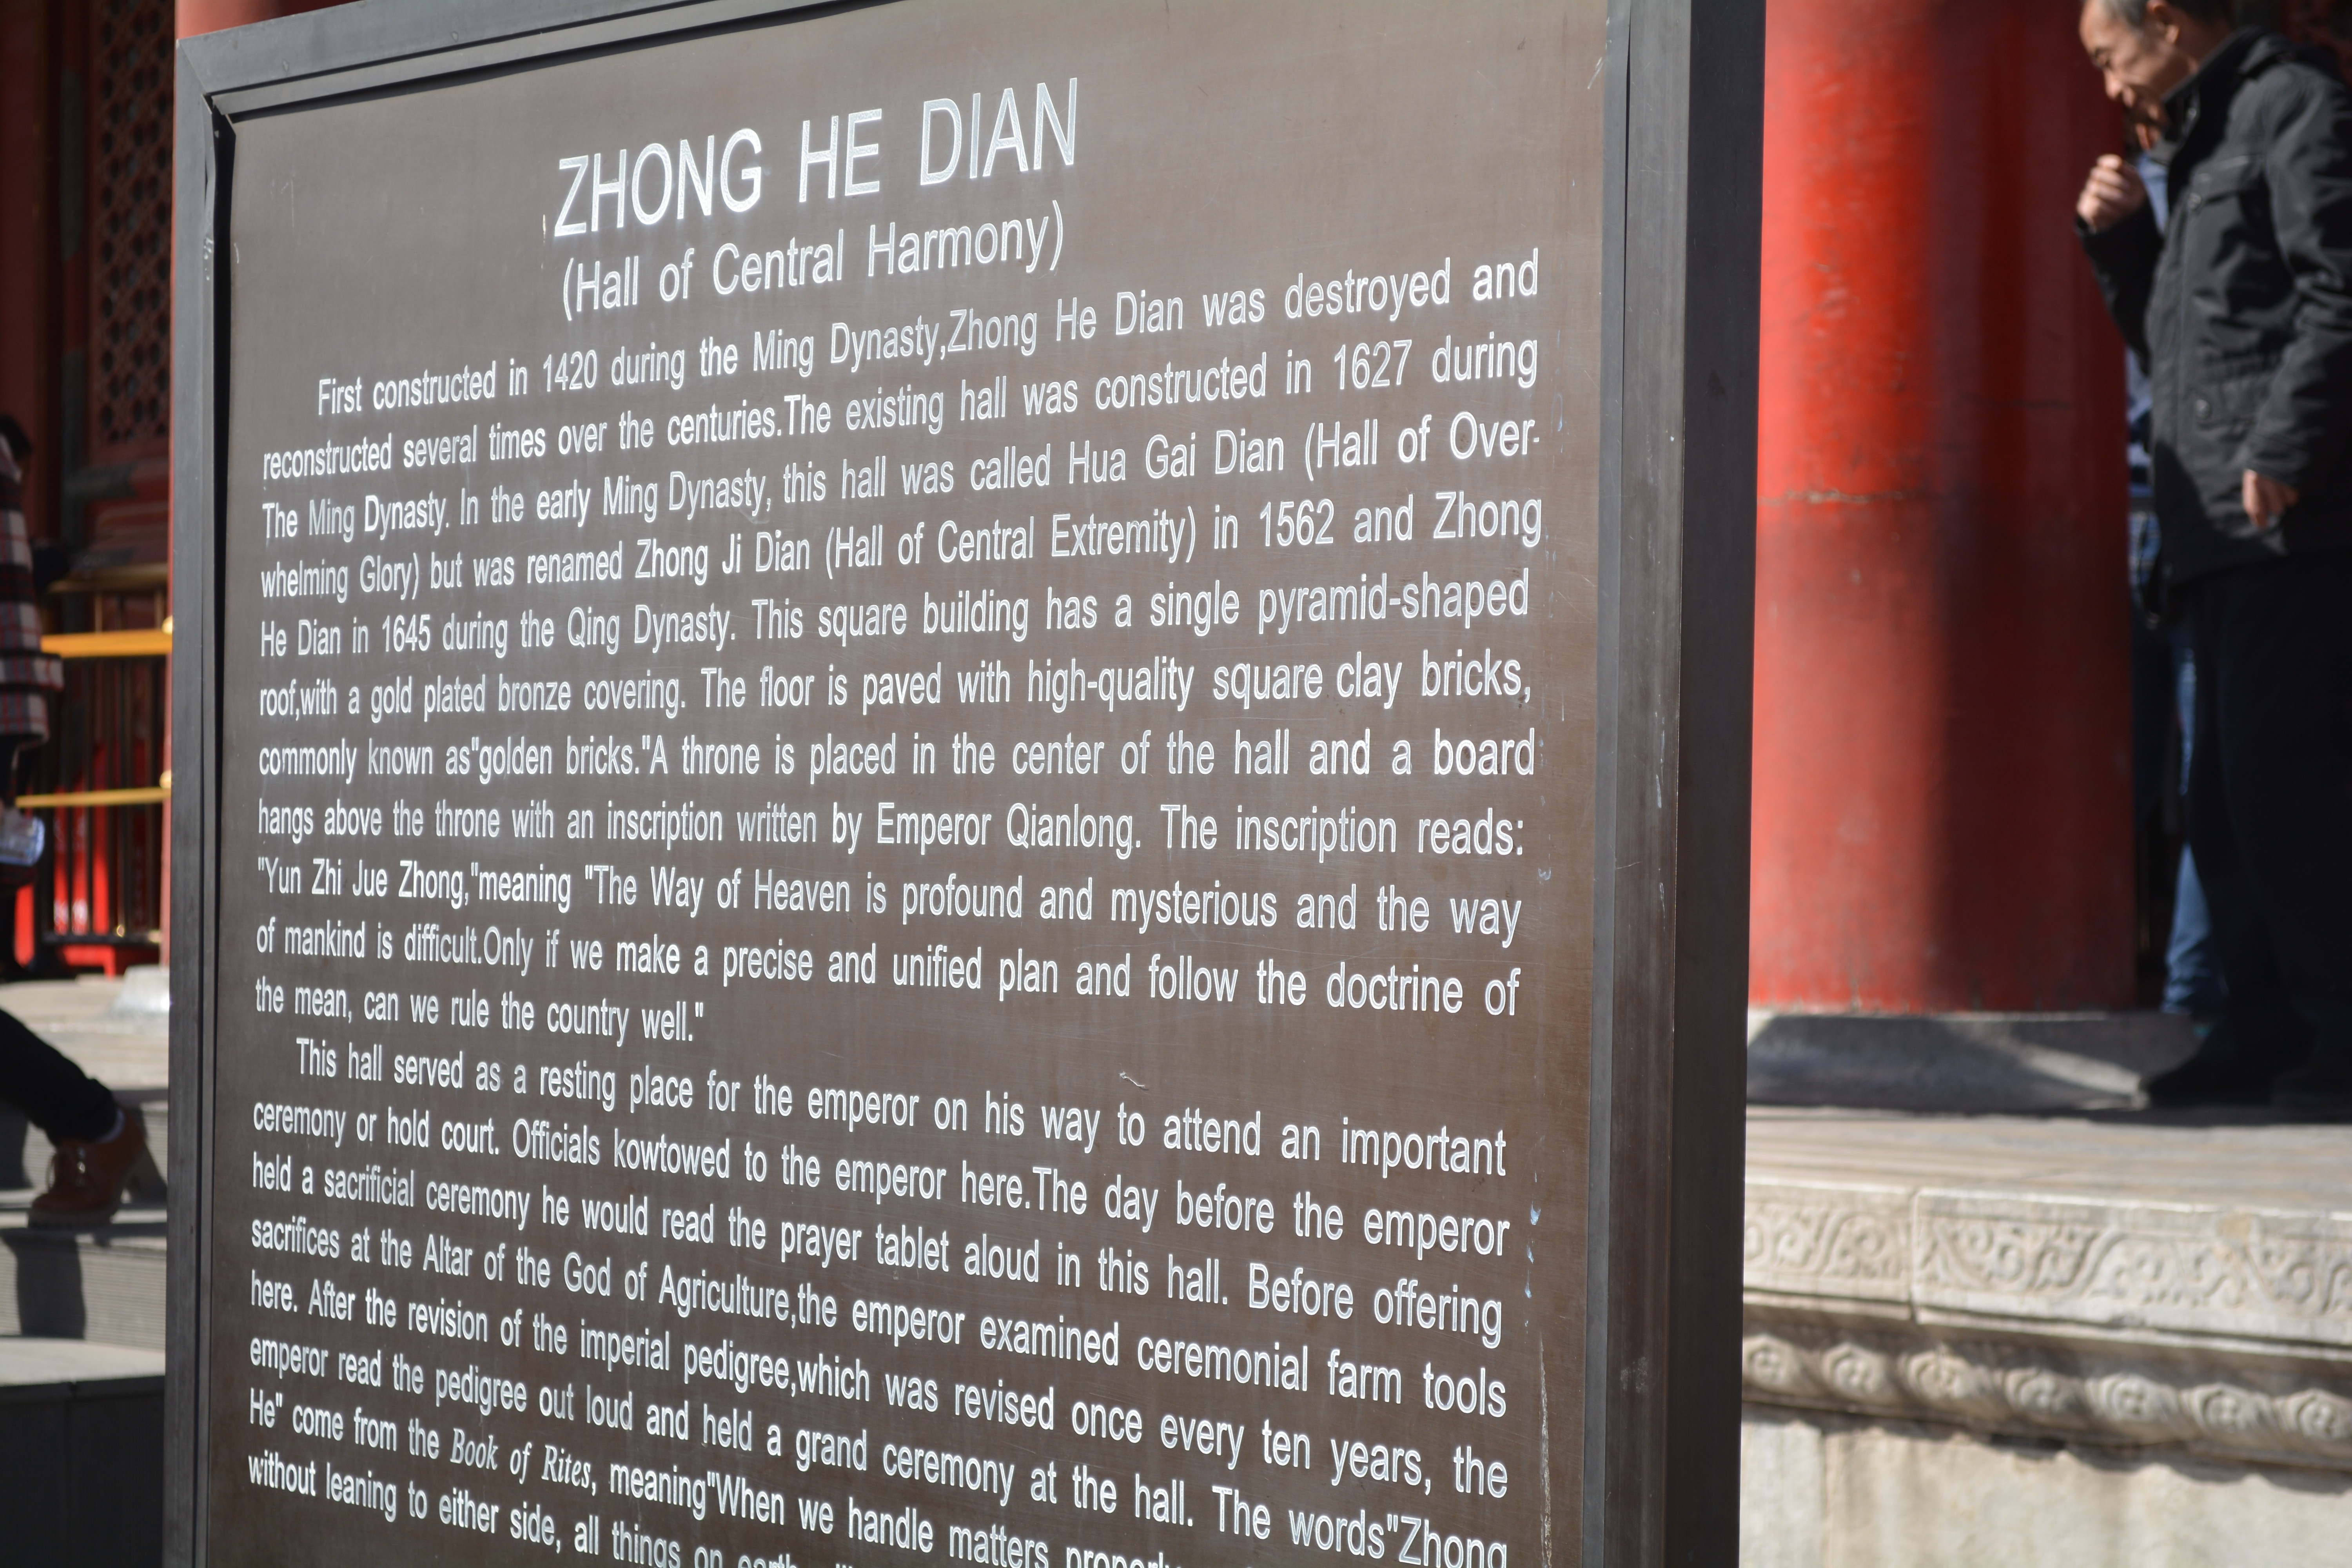
memorial, tourist attraction